Draethen

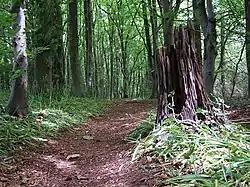
The Llwyn Hir Forestry Walk through Draethen Woods

Draethen is a village in the county borough of Caerphilly, South Wales, and the community of Rudry. The village is located some east of Caerphilly, and northeast of Cardiff.